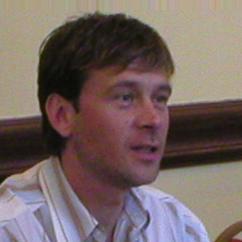
Age: 36